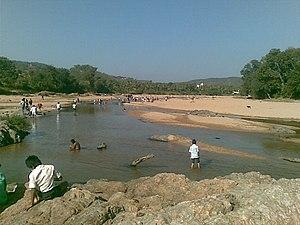
Le partage de l'eau du fleuve Kaveri est à l'origine d'un long conflit juridique, émaillé d'émeutes populaires, entre deux États de l'Inde du Sud, le Tamil Nadu et le Karnataka. La genèse du différend repose sur deux accords, conclus en 1892 et 1924, entre la Présidence de Madras et le Royaume de Mysore.